Food choice of older adults

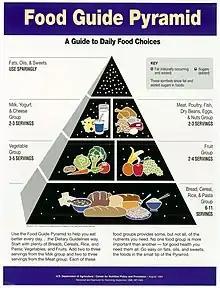
The Food Guide Pyramid

Research in this area is usually done in order to examine the variables that cause the elderly to change their food preferences; an example is the Elderly Nutrition Program (ENP). The ENP was implemented in 1972 to explore how food preferences varied depending on biological sex and ethnic groups, the goal being to improve the quality of meal programs.